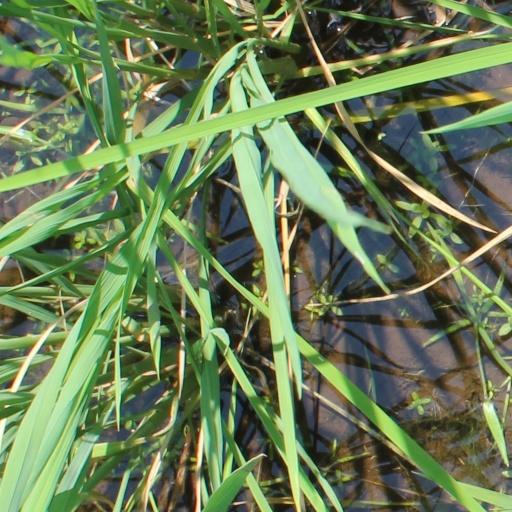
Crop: rice